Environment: real
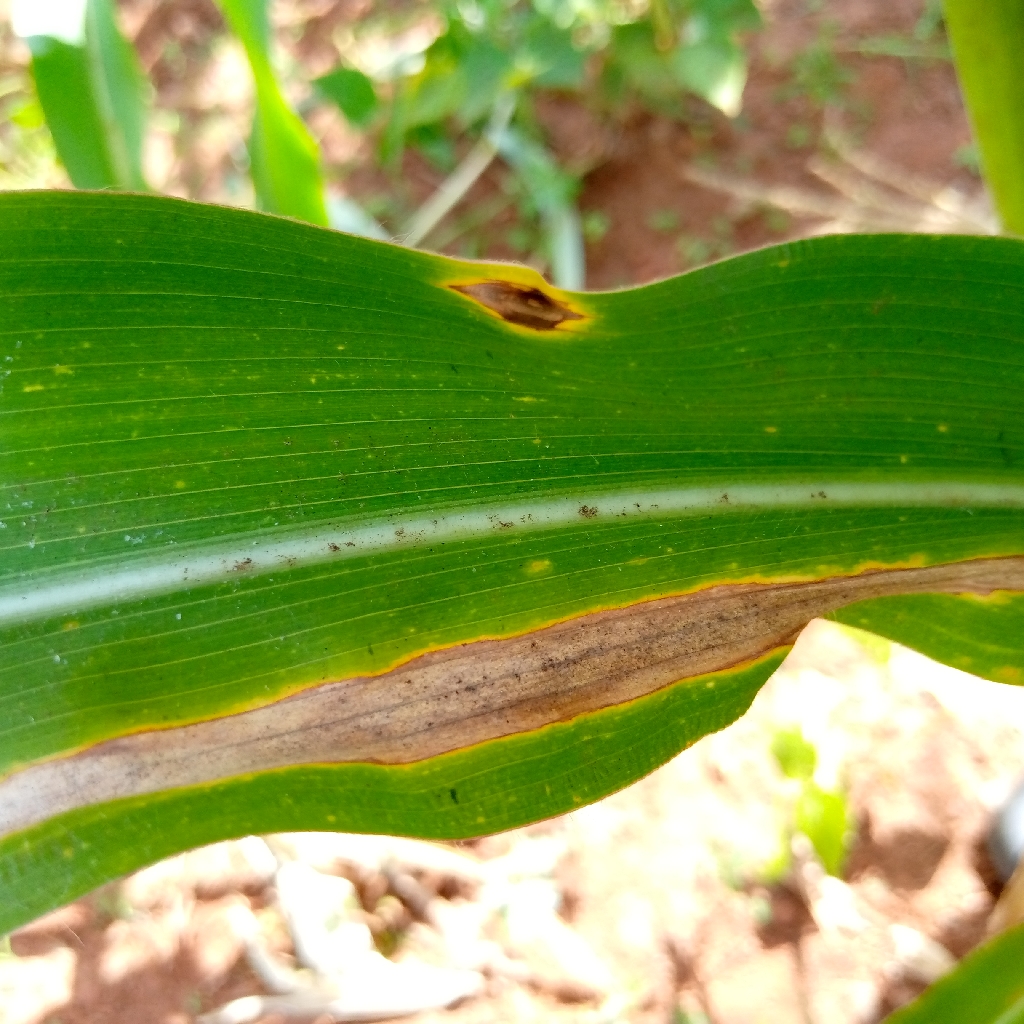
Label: northern_corn_leaf_blight